Flore laurentienne

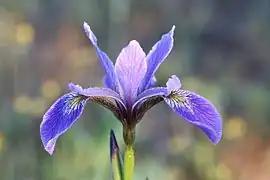
Iris versicolor L., home page florelaurentienne.com

The Flore laurentienne is the fruit of thirty years of study, research, gathering, plant collecting, and classification of thousands of specimens. In 1935, in the midst of an economic crisis, it took the energy, charisma and sense of organization of Marie-Victorin, assisted by his collaborators, to bring the manuscript to the presses of the Brothers of the Christian Schools.